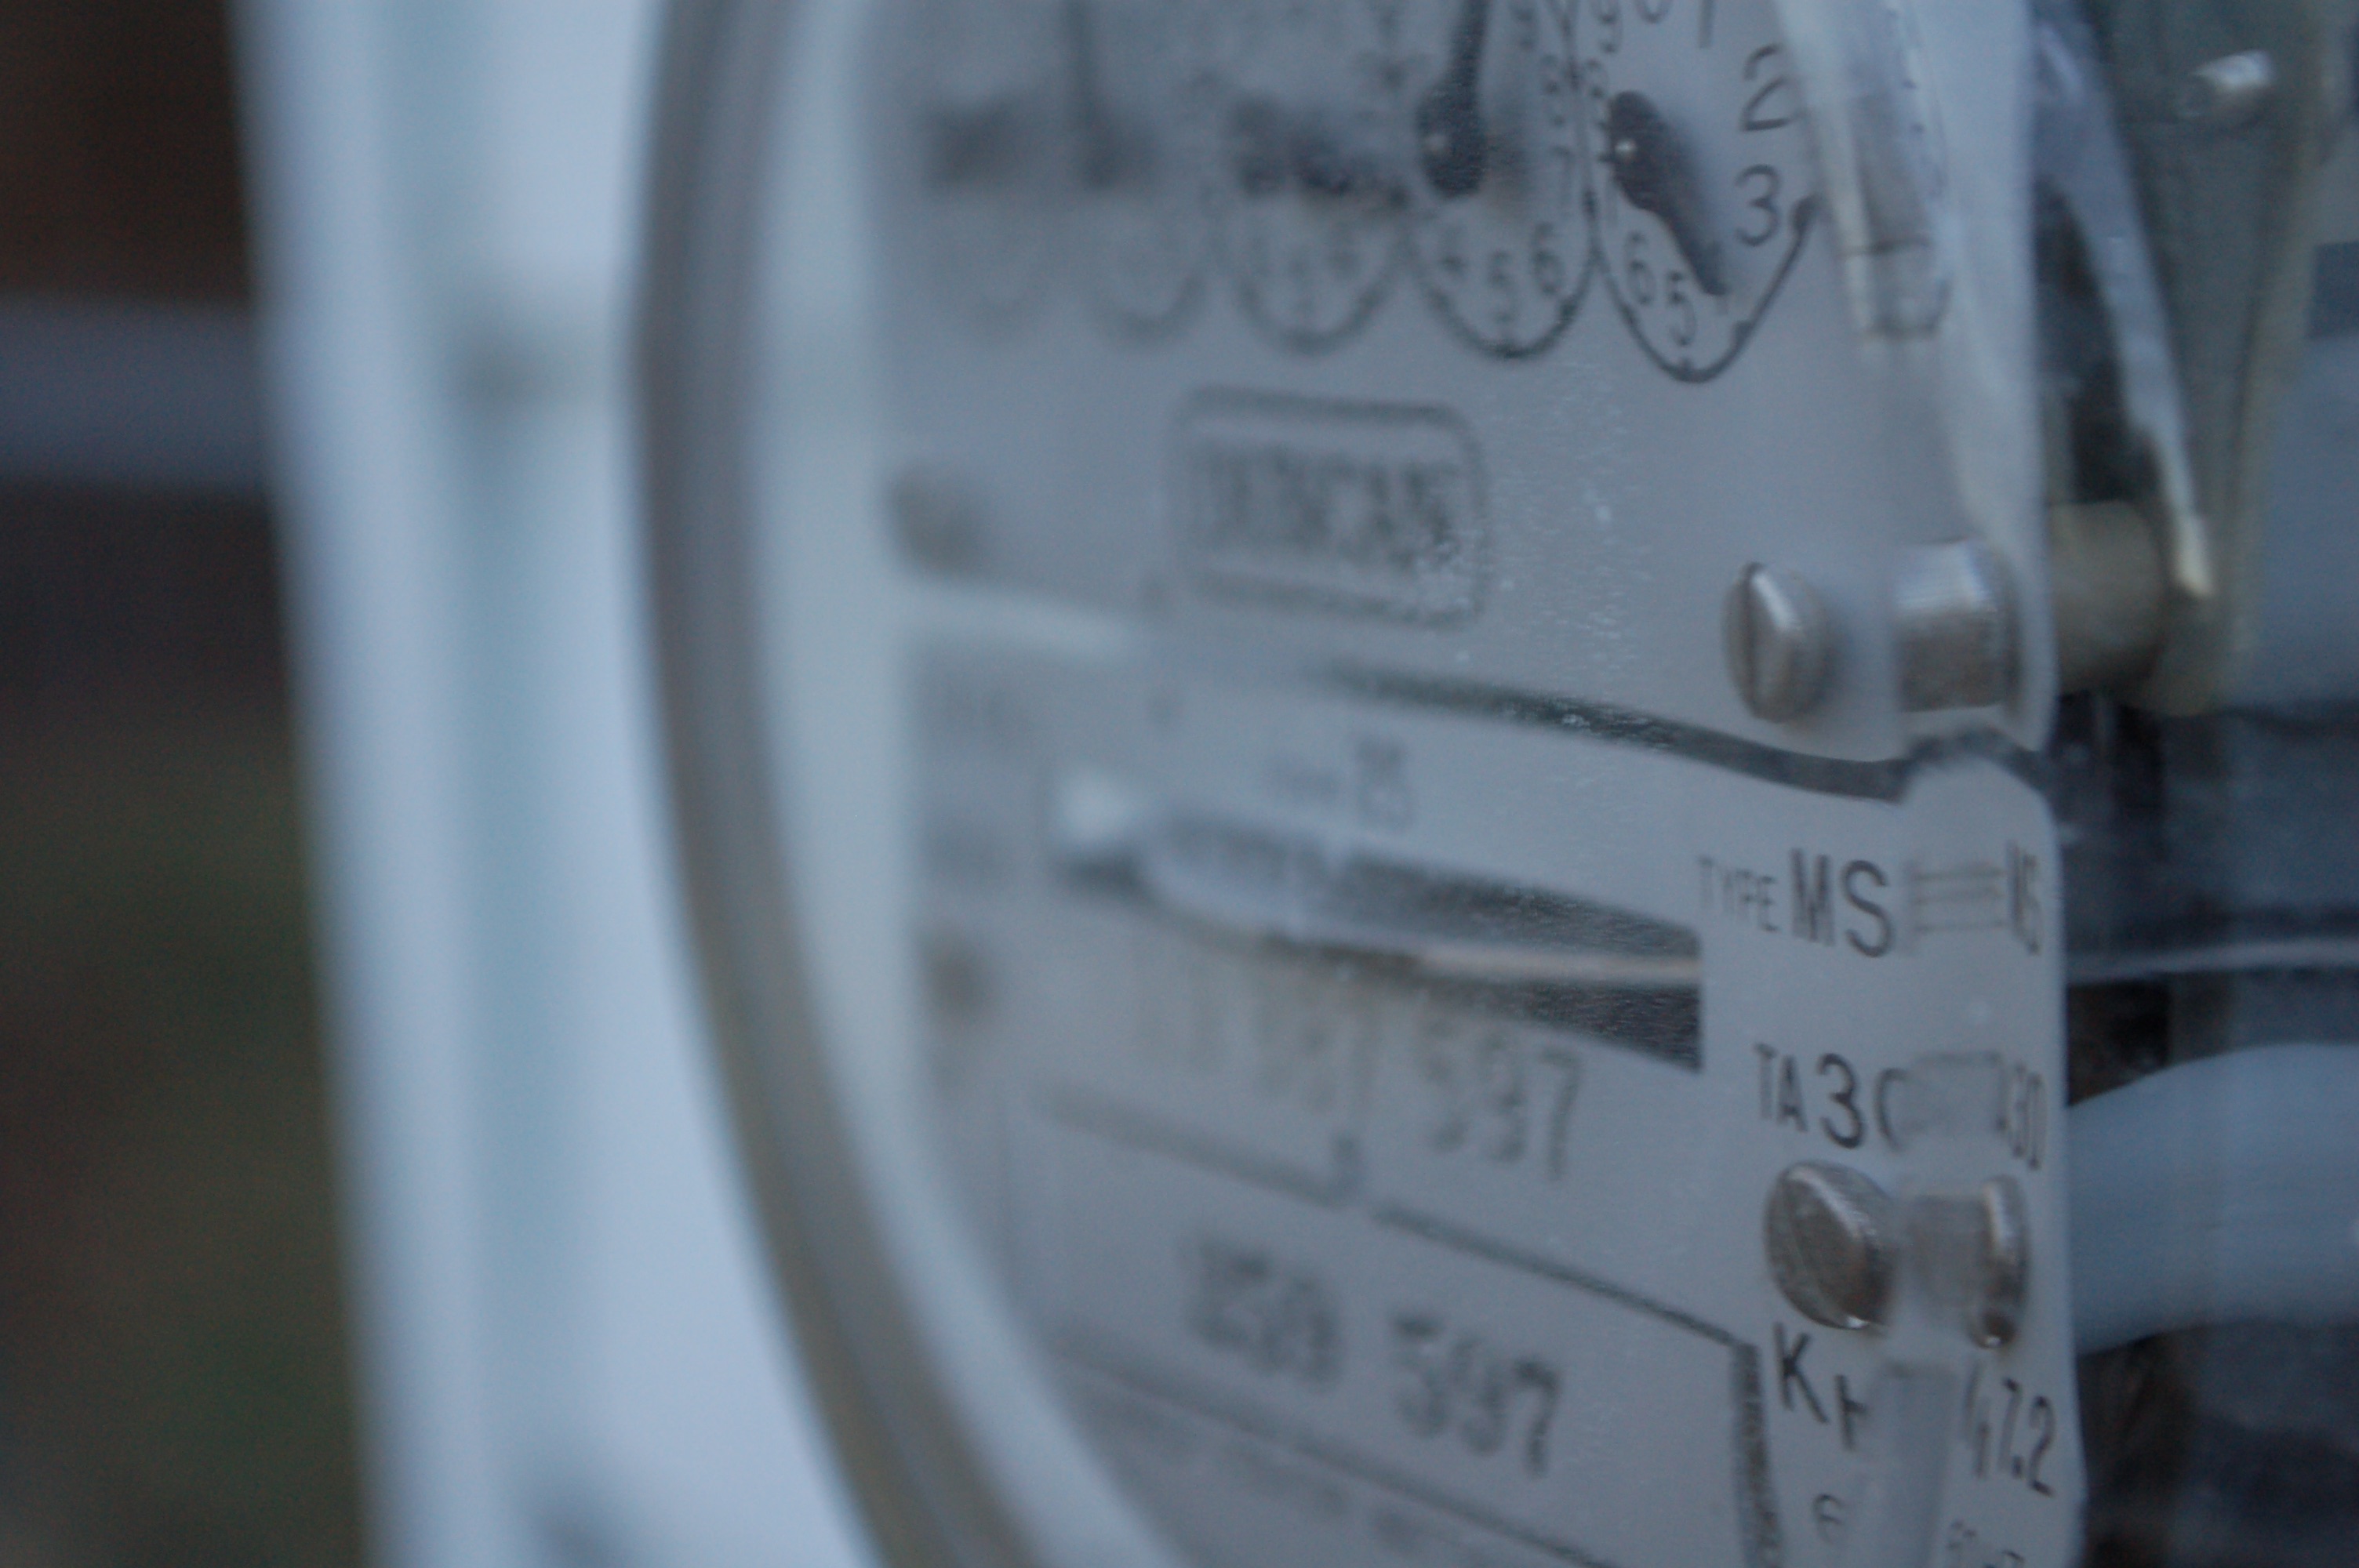
hand, white, wheel, tire, close up, electronics, automotive exterior